Jaipur, Buldhana

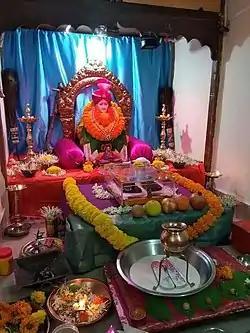
Gajanan Maharaj Paduka Temple, Jaipur

Jaipur is a village in Motala Taluka of Buldhana district, Amravati Division, Maharashtra State, India, in the Vidarbha region. It is 21 km north of the district headquarters in Buldhana, 13 km from Motala, and 471 km from the state capital, Mumbai.